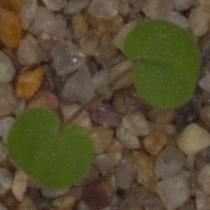
Label: smallflowered_cranesbill